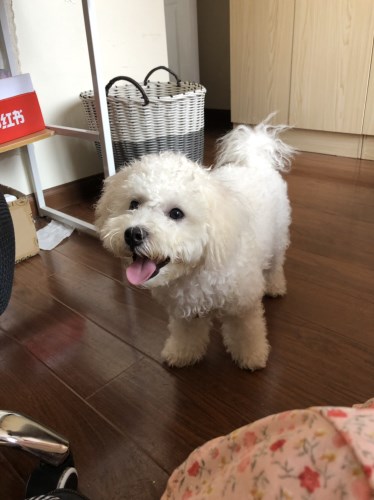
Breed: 3083-n000117-Bichon_Frise